The Lady in the Car with Glasses and a Gun (1970 film)

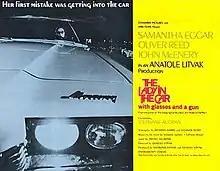
Film poster

The Lady in the Car with Glasses and a Gun is a 1970 psychological thriller film directed by Anatole Litvak starring Samantha Eggar, Oliver Reed and John McEnery. It is based on the 1966 novel of the same name by Sébastien Japrisot. This was Litvak's final film. The film was remade in 2015.